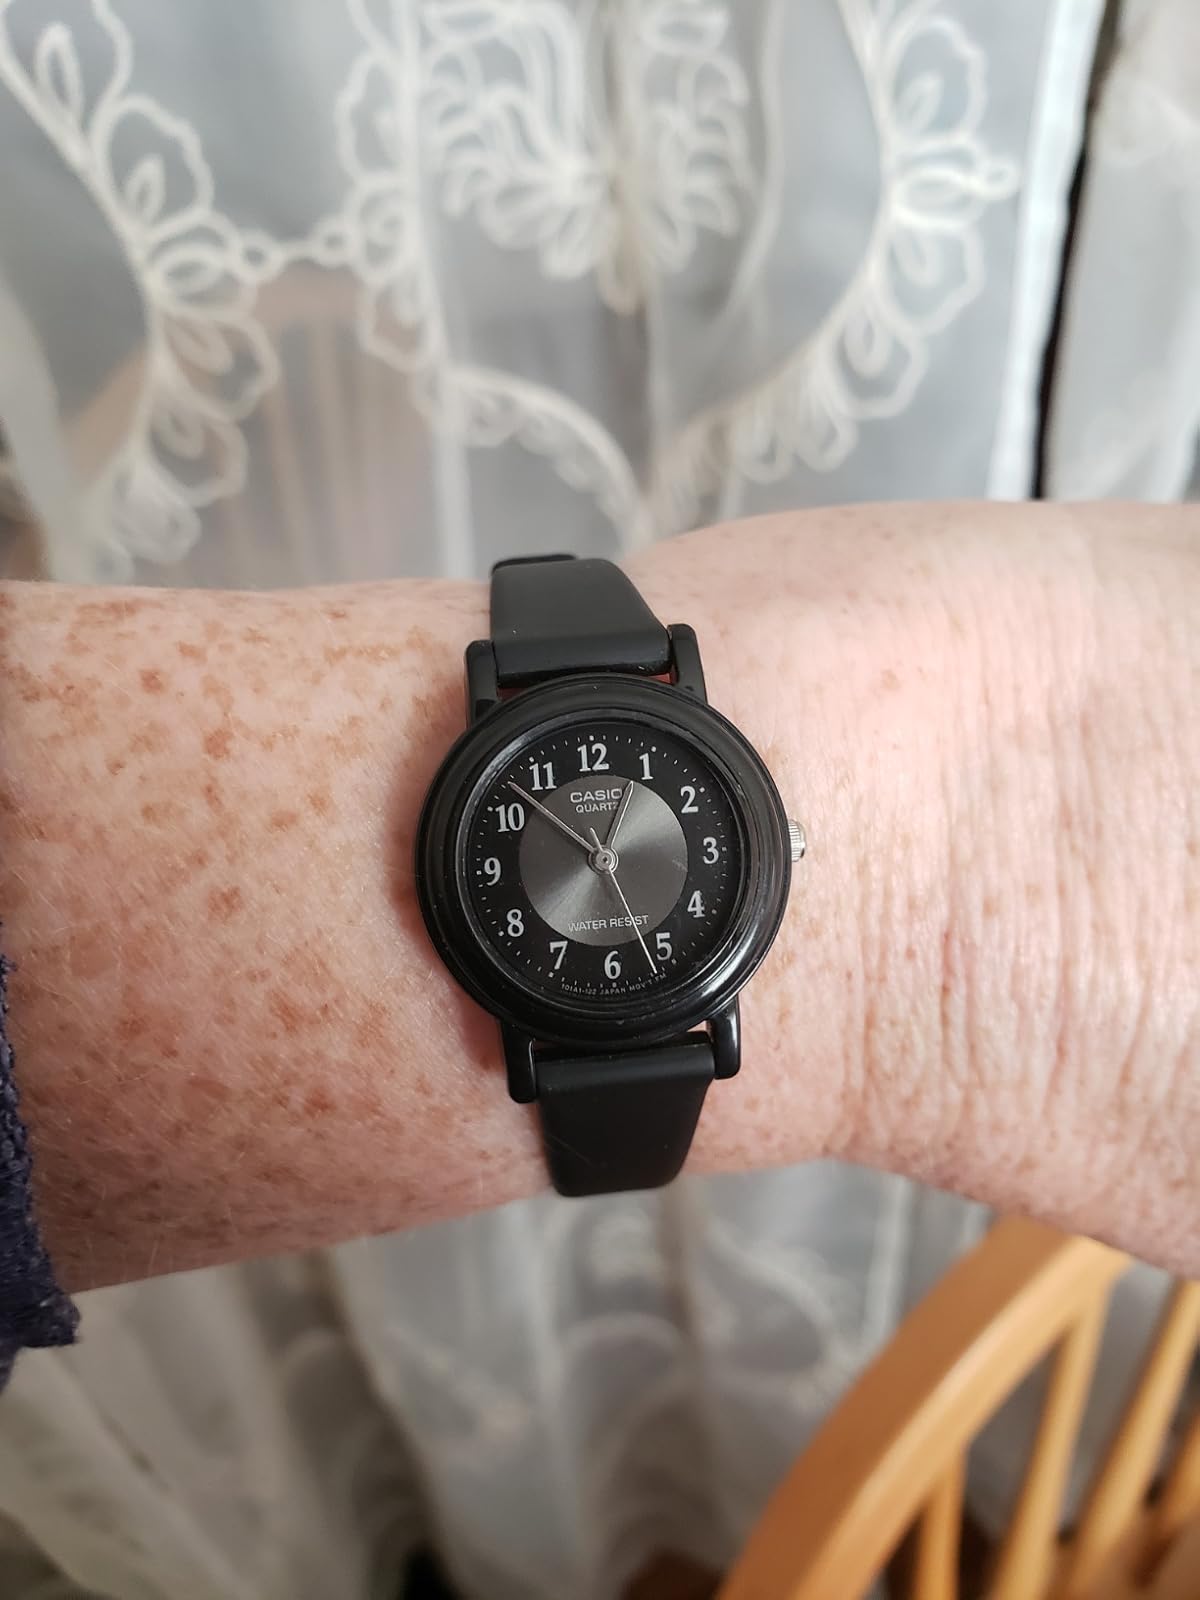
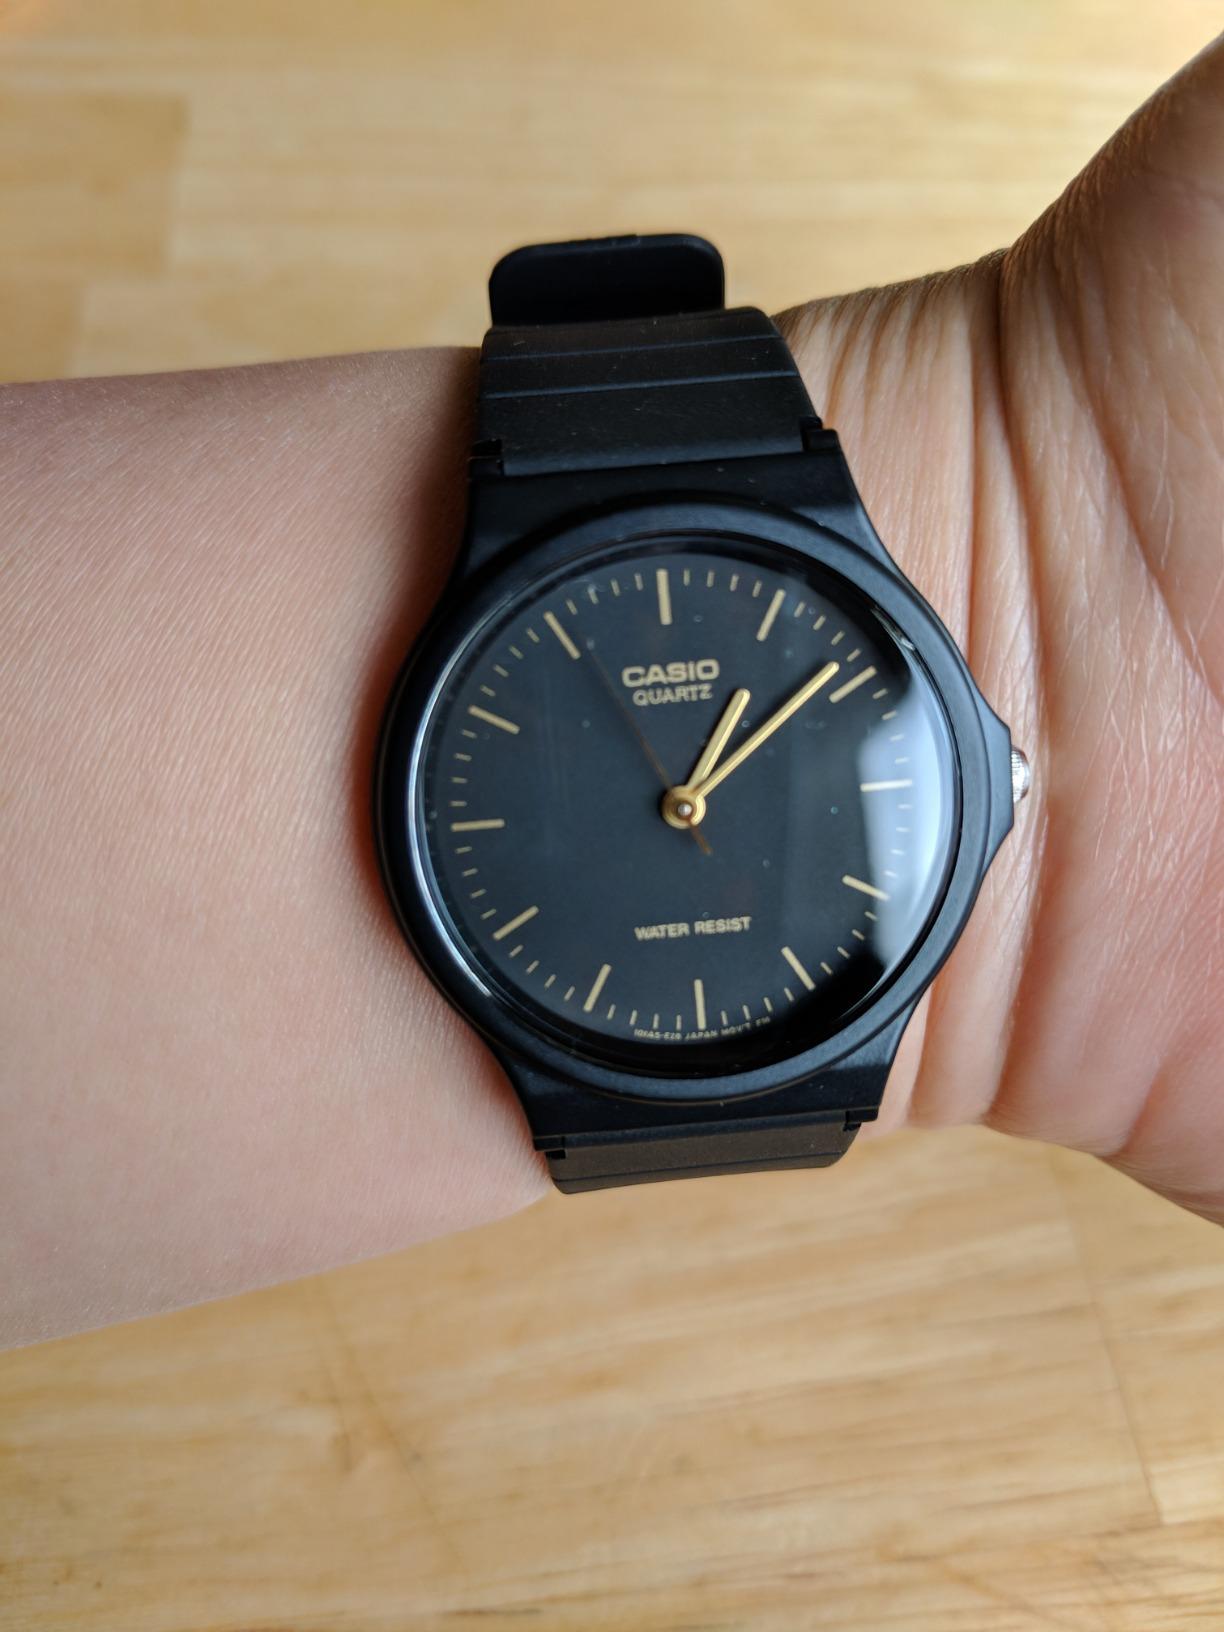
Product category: accessories_watch
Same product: no